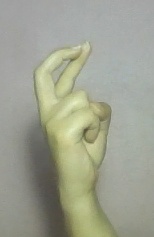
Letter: zay